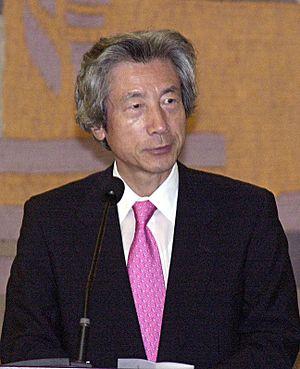
Le sommet du G8 2006, 32ᵉ réunion du G8, réunissait les dirigeants des 7 pays démocratiques les plus industrialisés et la Russie, ou G8, du 15 au 16 juillet 2006, dans la ville russe de Saint-Pétersbourg, plus précisément au palais Constantin situé dans la ville de Strelna à environ quinze kilomètres de la métropole. Il s’agit du premier G8 organisé en Russie, après sa première participation en 1997.
Jun'ichirō Koizumi, né le 8 janvier 1942 à Yokosuka, est un homme d'État japonais, Premier ministre du Japon du 26 avril 2001 au 26 septembre 2006.
Le sommet du G8 2005, 31ᵉ réunion du G8, réunissait les dirigeants des sept pays démocratiques les plus industrialisés et la Russie, ou G8, du 6 au 8 juillet 2005, à Gleneagles Hotel, Perthshire, Écosse, Royaume-Uni. La localité importante la plus proche est la ville d'Édimbourg.